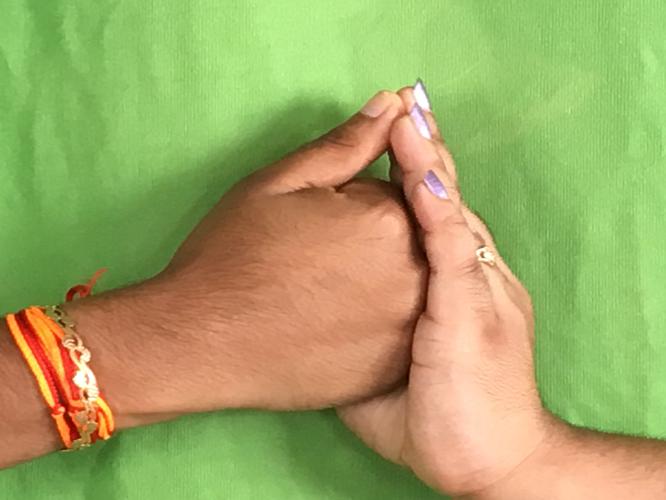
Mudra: Shanka
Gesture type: double_hand